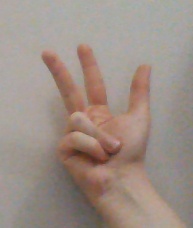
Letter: al